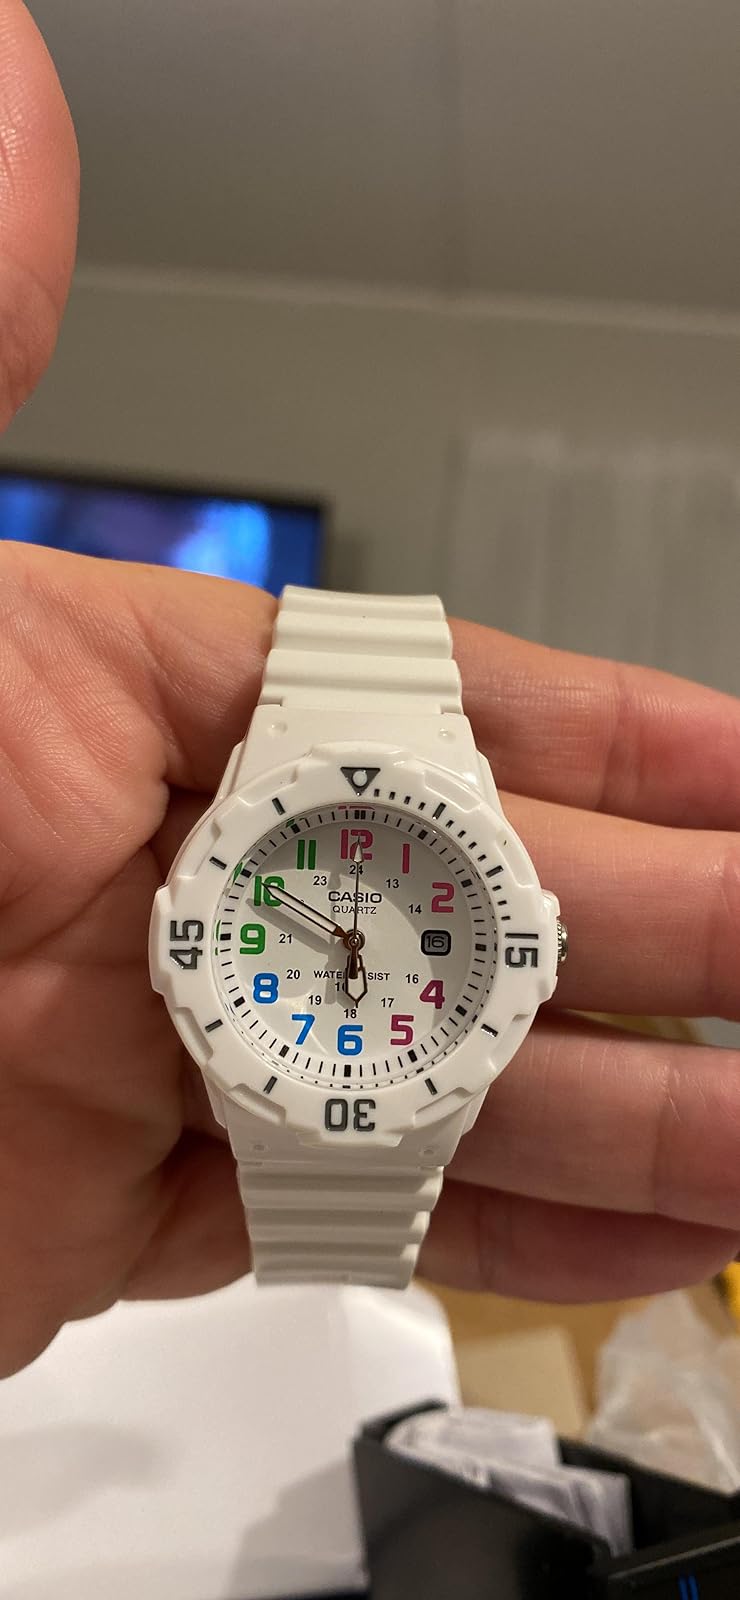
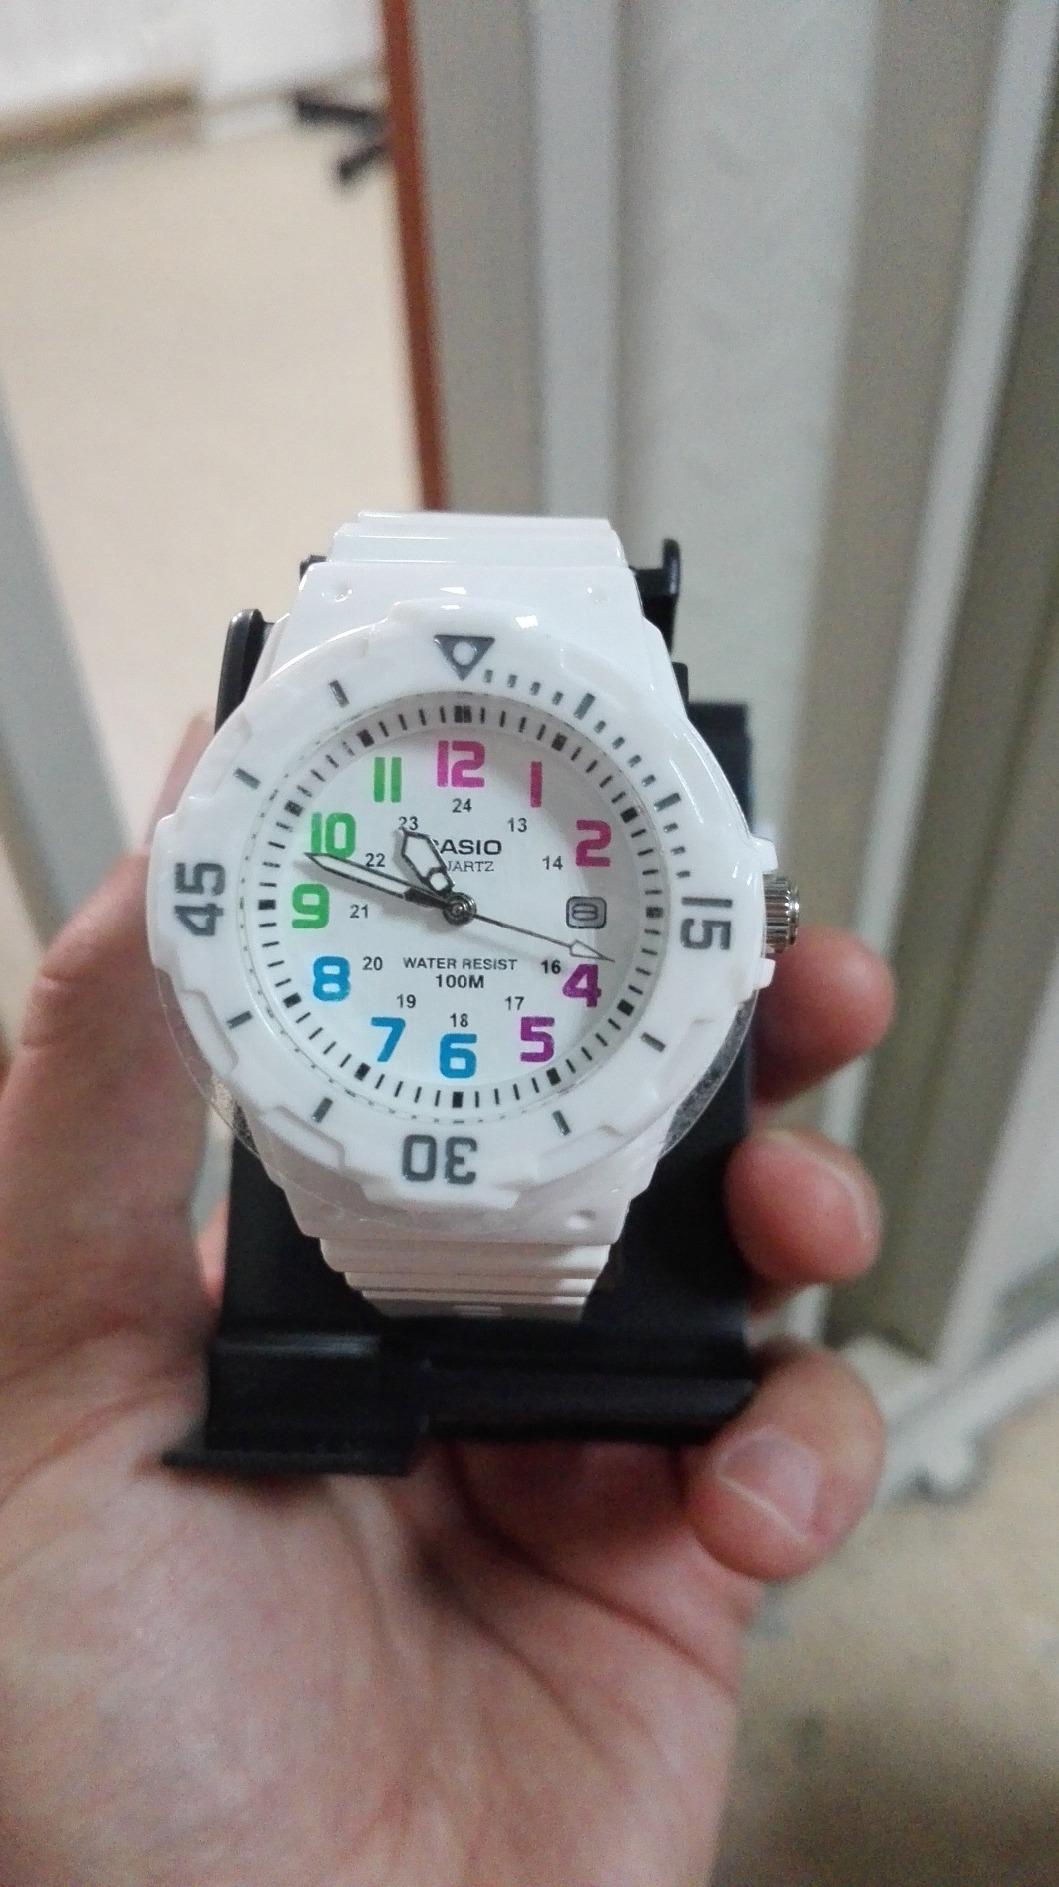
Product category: accessories_watch
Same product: yes